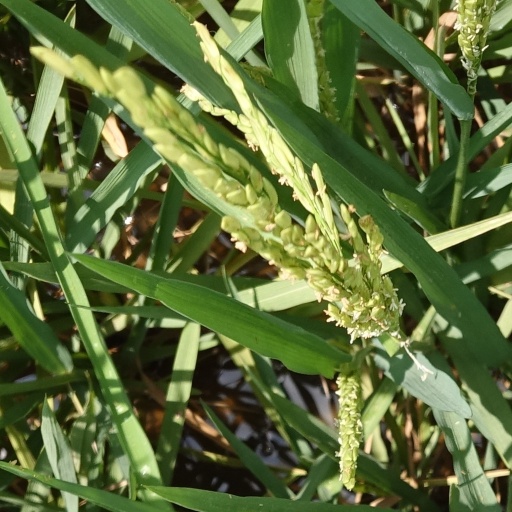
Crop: rice